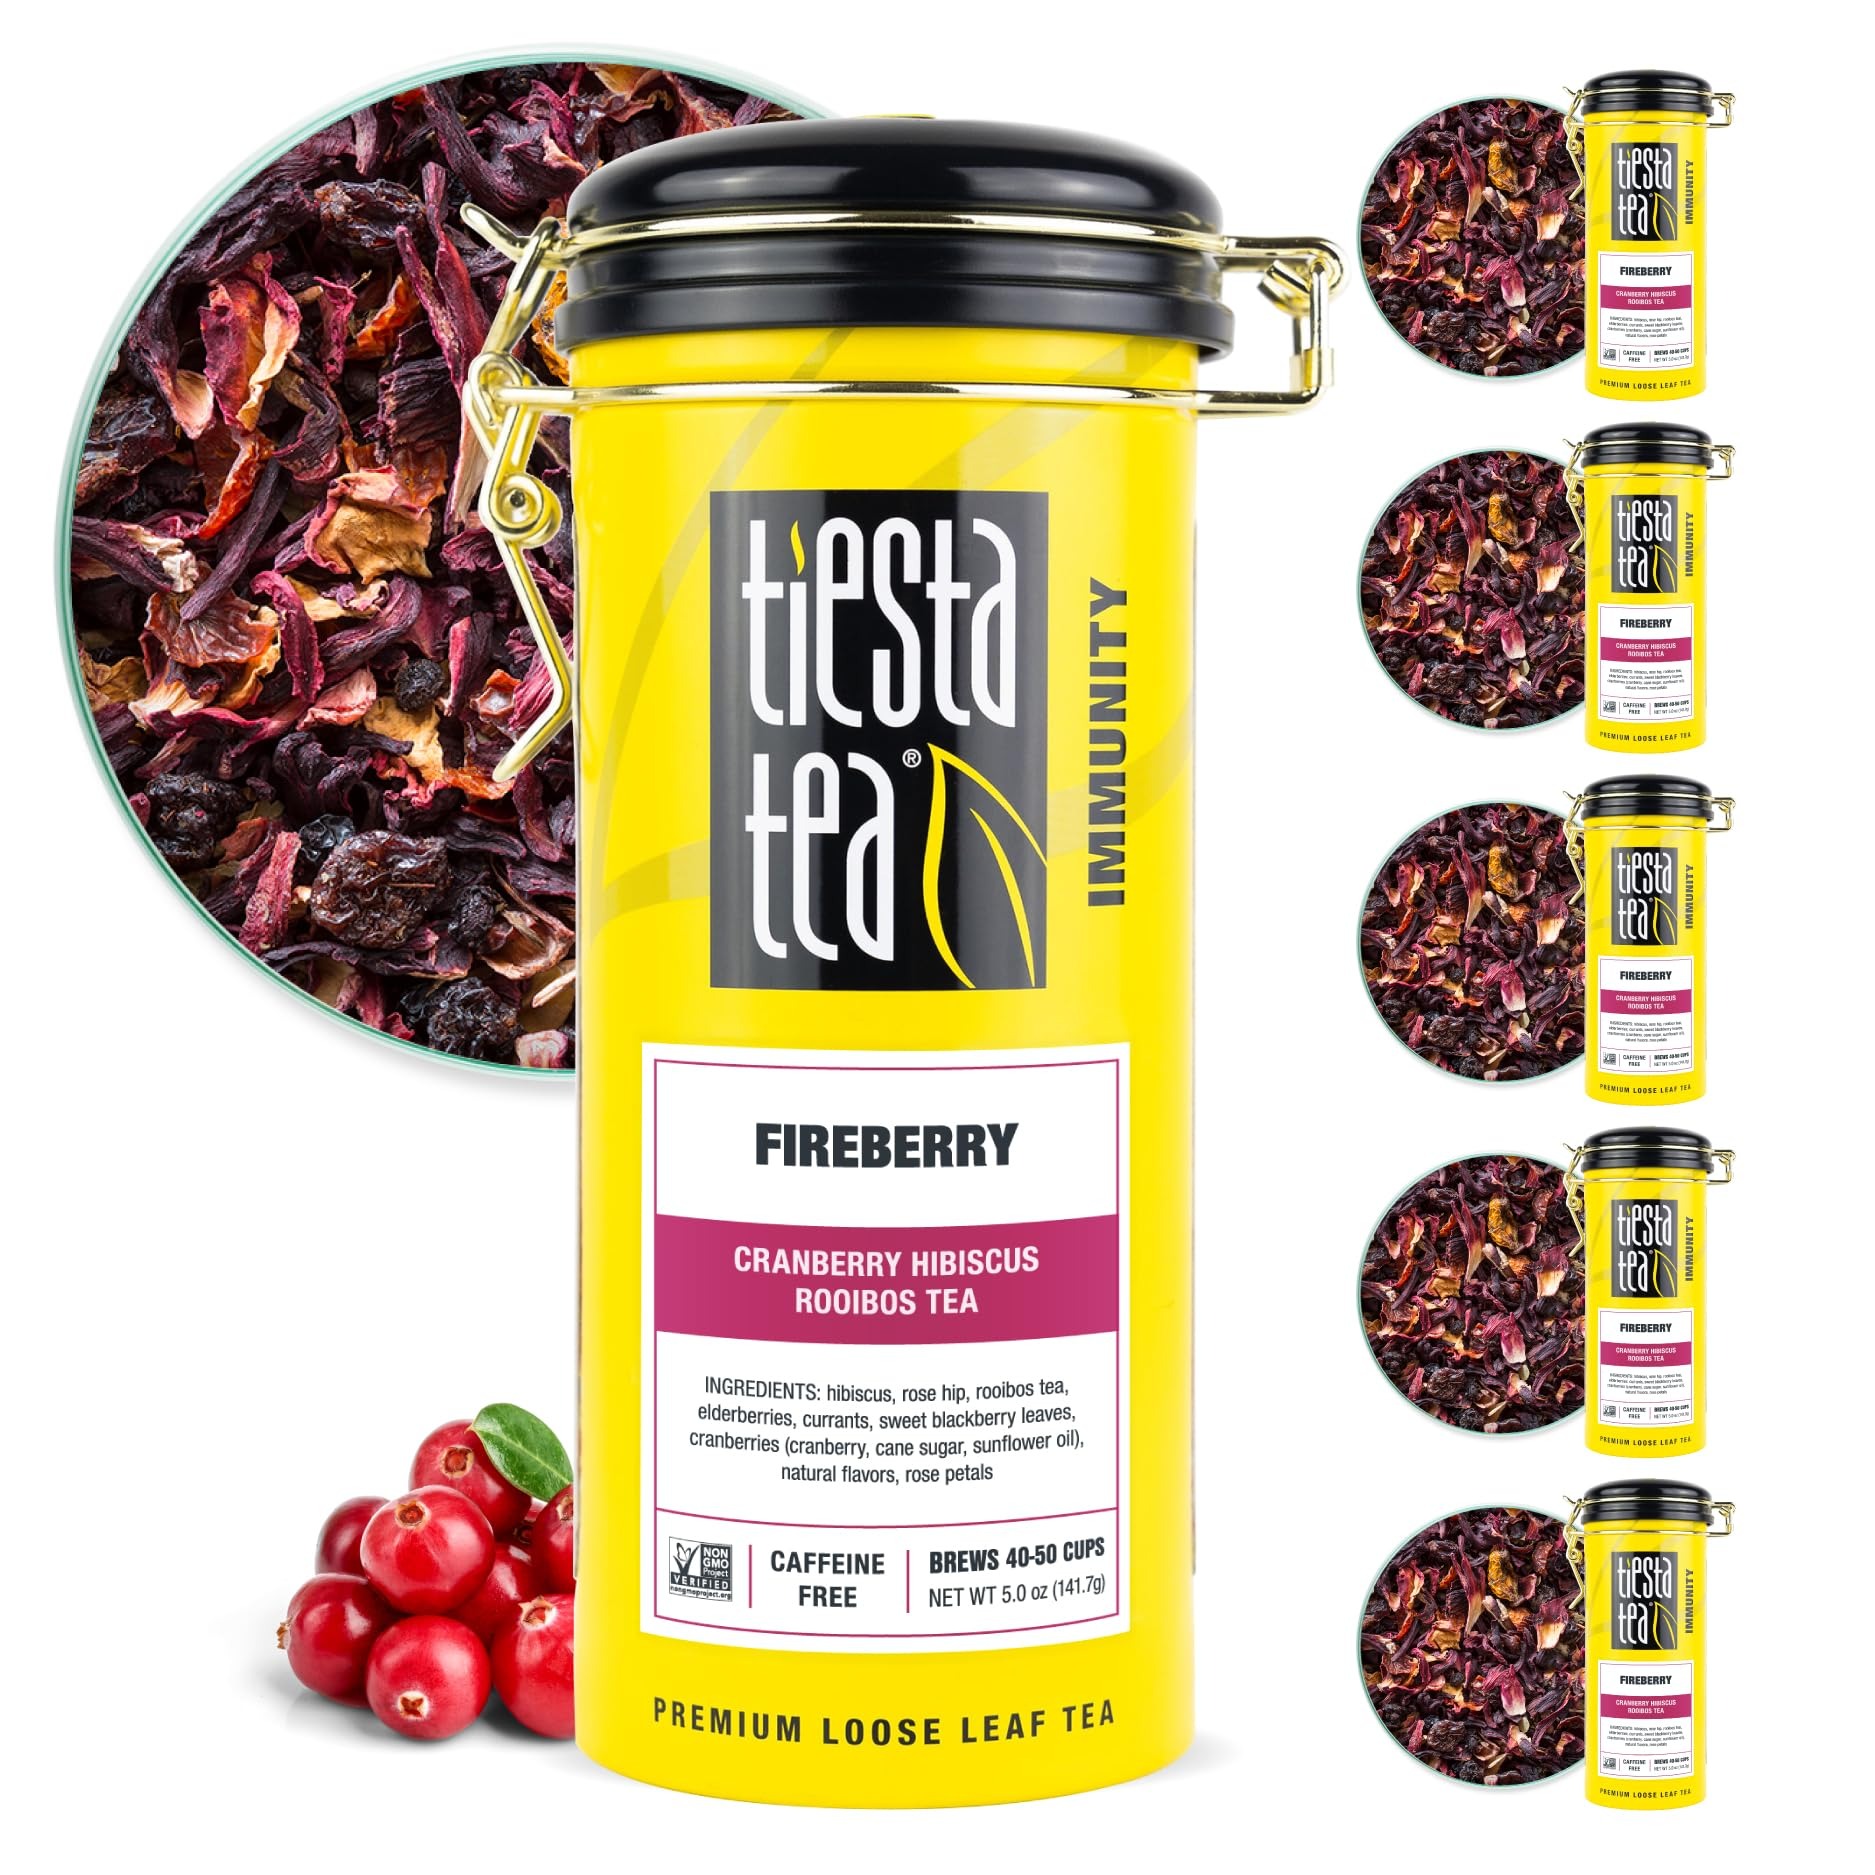
Item Name: Tiesta Tea - Fireberry Cranberry Hibiscus Rooibos Tea | Loose Leaf | Premium Non-Caffeinated Rooibos Blend | Make Hot or Iced & Brews Up to 50 Cups | 30oz Refillable Tin, Pack of 6
Bullet Point 1: CRANBERRY HIBISCUS ROOIBOS TEA: Indulge in the invigorating fusion of tangy cranberries and vibrant hibiscus flowers, igniting a fiery-red rooibos tea that's bound to fuel your body's defenses. Enjoy it hot or refreshingly iced, and relish the essence of summer with every sip.
Bullet Point 2: PREMIUM LOOSE LEAF TEA BLEND: Elevate your tea ritual with our meticulously crafted premium loose leaf blend. We've carefully sourced the finest natural ingredients, including premium Hibiscus, elderberries, currants, rooibos tea, and sweet blackberry leaves, to awaken your senses. As you bid farewell to disposable tea bags, you'll embrace the opulent richness that's visible in the vibrant tea leaves, aromatic in its scent, and truly savored in each cup.
Bullet Point 3: REUSABLE TEA TIN FOR TEA LOVERS: Our charming and reusable tin is the perfect gift for tea enthusiasts. Offering airtight storage, it ensures that your Hibiscus loose leaf tea remains cozy and fresh for 40-50 cups. Not only a functional addition to your tea collection, but it also sits beautifully on your countertop, a testament to your passion for fine teas.
Bullet Point 4: EFFORTLESS BREWING: Enjoy a hassle-free brewing experience with our fiery-red blend. Simply scoop 1.5 tsp of this delightful loose leaf tea blend for every 8 oz of hot water at 208 degrees Fahrenheit. Allow it to steep for 5-7 minutes to release the full spectrum of flavors. Then, savor the moment as you remove the tea leaves and indulge in your perfectly steeped cup. It's the ideal way to appreciate the rich and aromatic notes of our premium blend.
Bullet Point 5: SEASONAL FLAVORS: Tiesta Tea’s loose-leaf blends are crafted to enhance your tea experience throughout the colder months. These seasonal favorites deliver a variety of flavors that are easy to brew and enjoy. Whether for personal use or shared during holiday gatherings, Tiesta Tea includes options that match different preferences and occasions.
Value: 30.0
Unit: Ounce

Price: 76.75